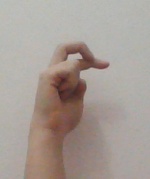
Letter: zay